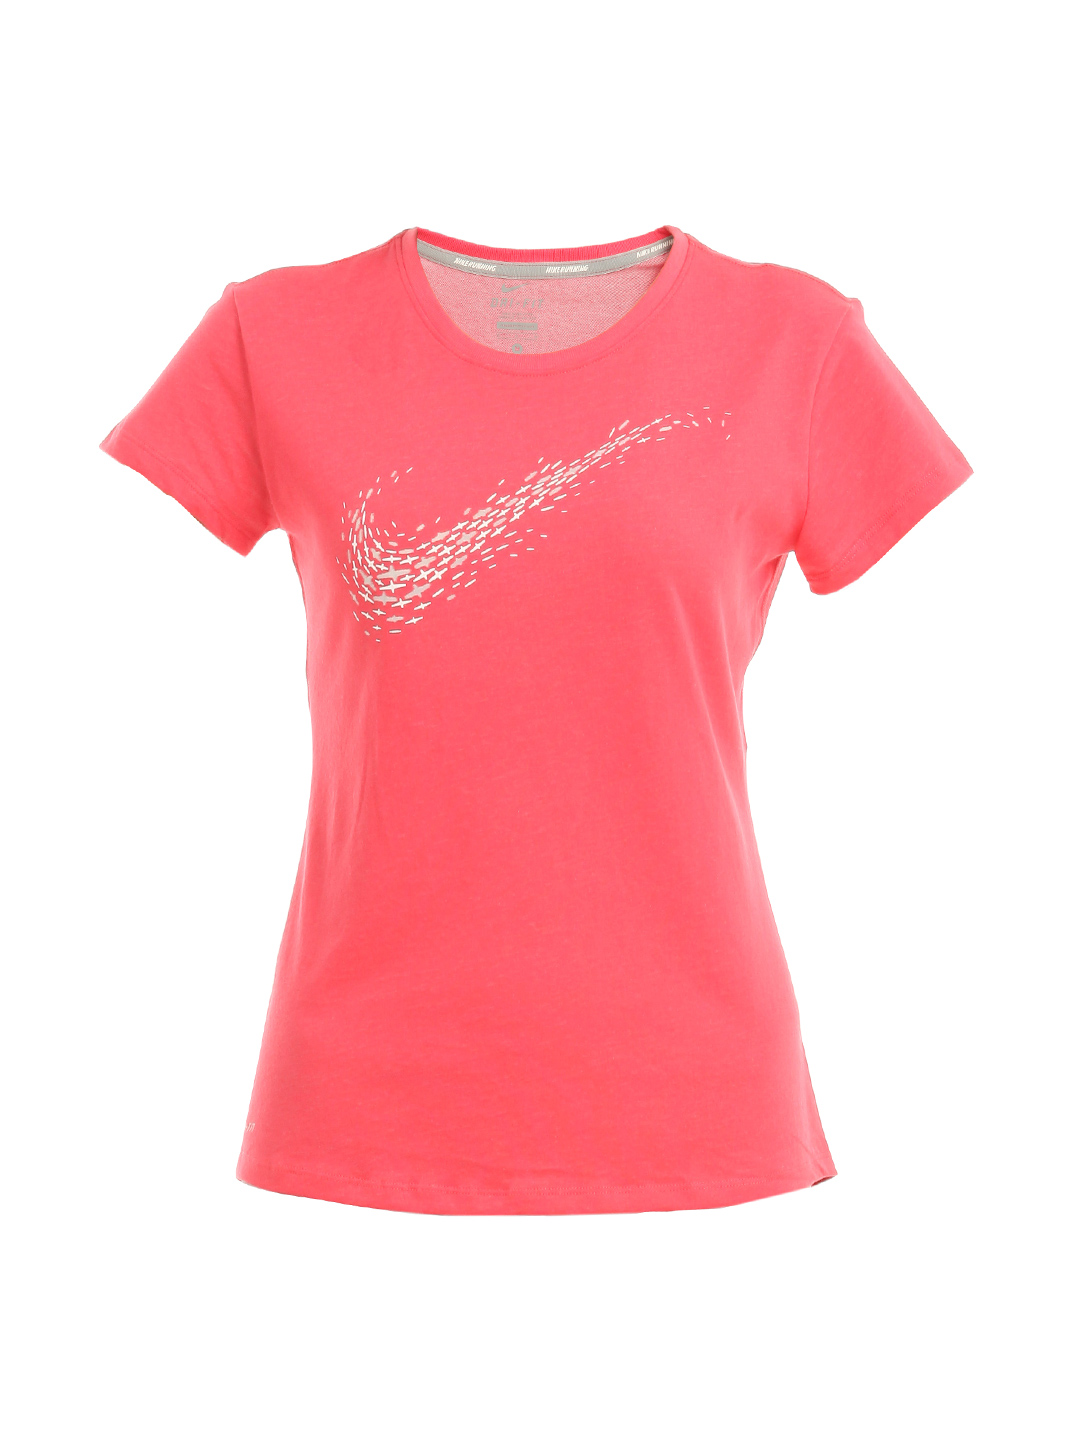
Nike Women Pink T-shirt
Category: Apparel / Topwear / Tshirts
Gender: Women
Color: Pink
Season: Summer 2012
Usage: Casual